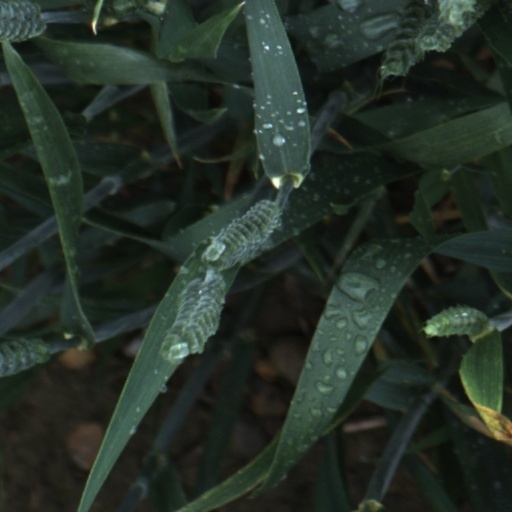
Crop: wheat